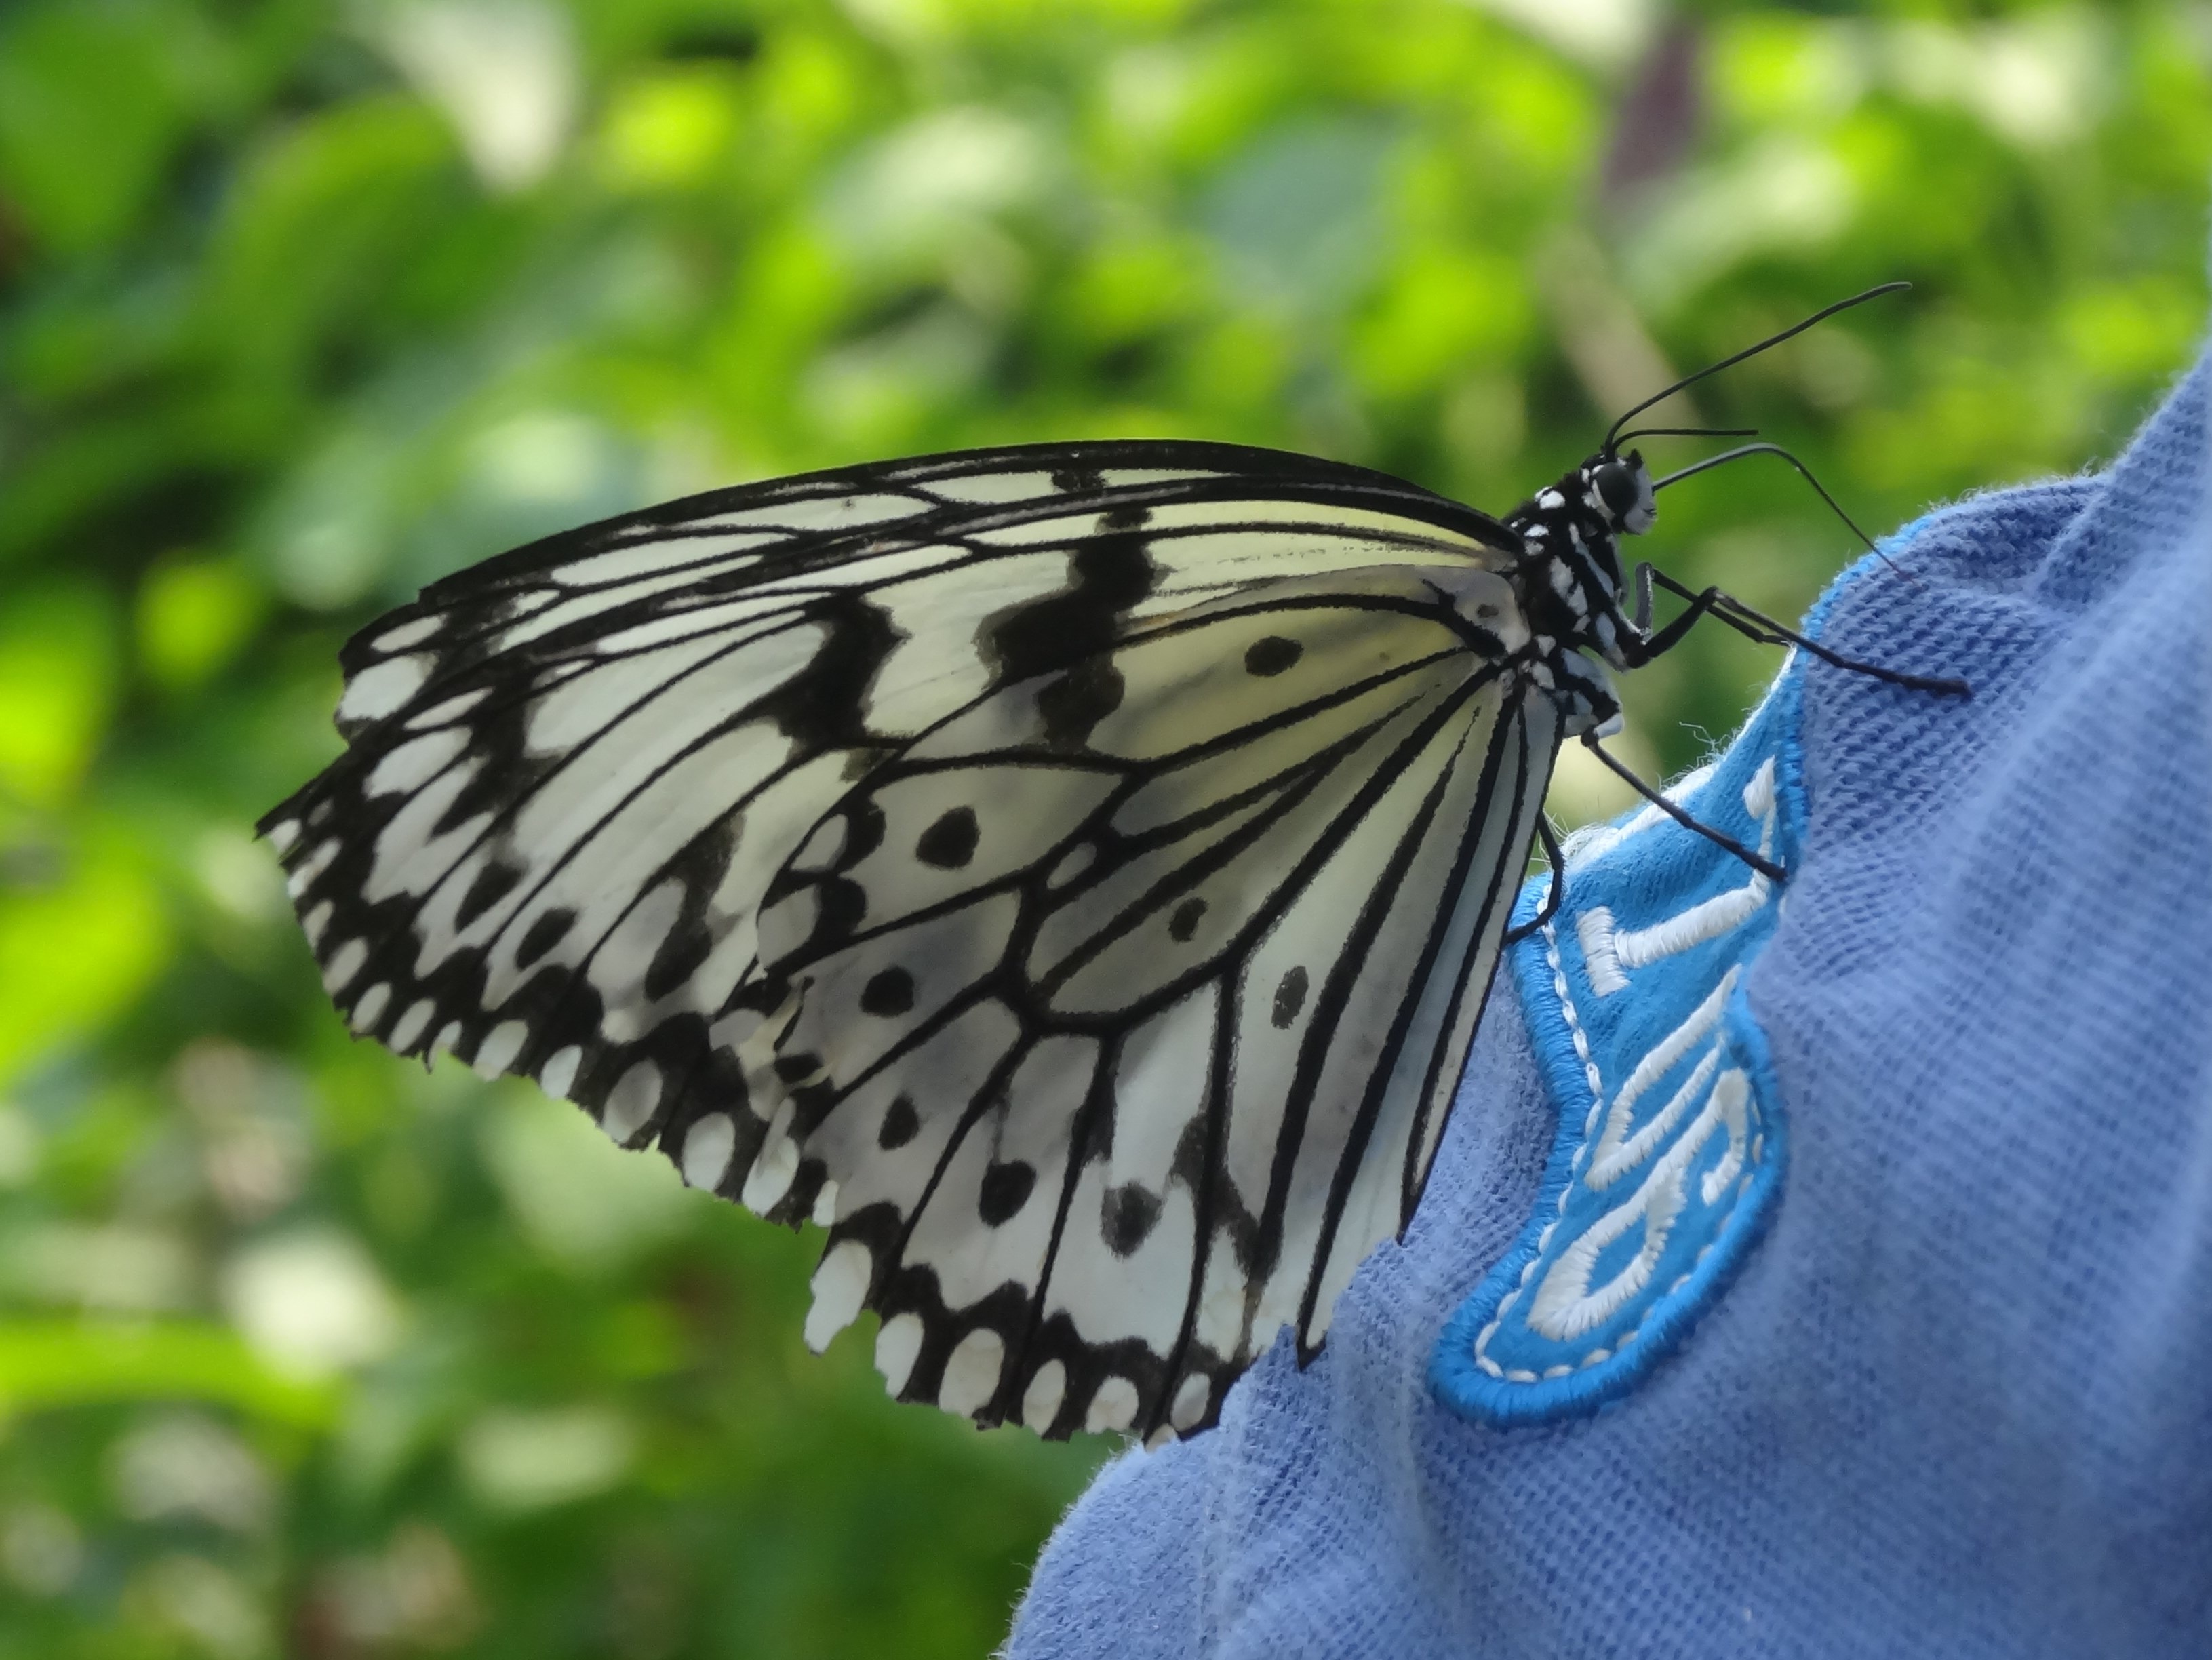
wing, black and white, leaf, flower, animal, insect, blue, butterfly, fauna, invertebrate, close up, monarch butterfly, macro photography, arthropod, pollinator, moths and butterflies, lycaenid, colias